Razumkov Centre

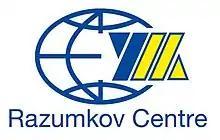

Razumkov Centre, or fully the Ukrainian Centre for Economic and Political Studies named after Olexander Razumkov, is a Ukrainian non-governmental public policy think tank.